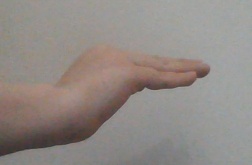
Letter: haa